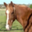
Label: horse